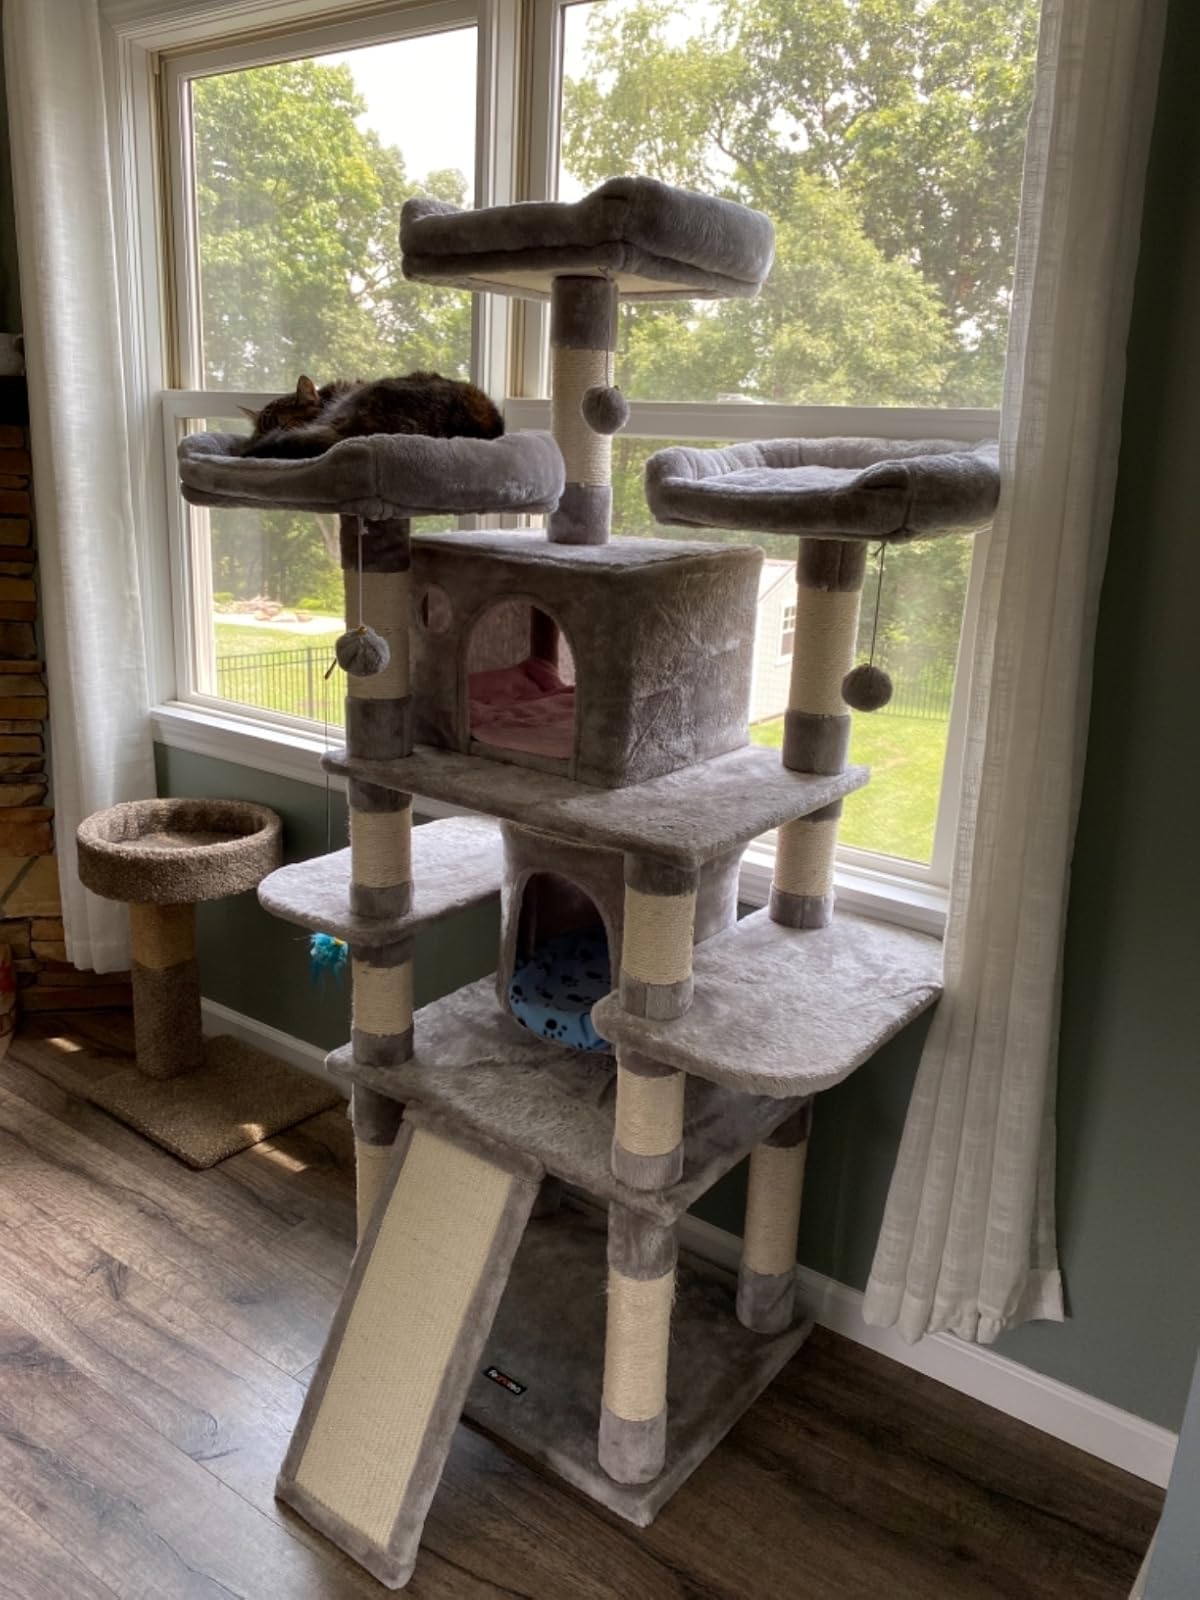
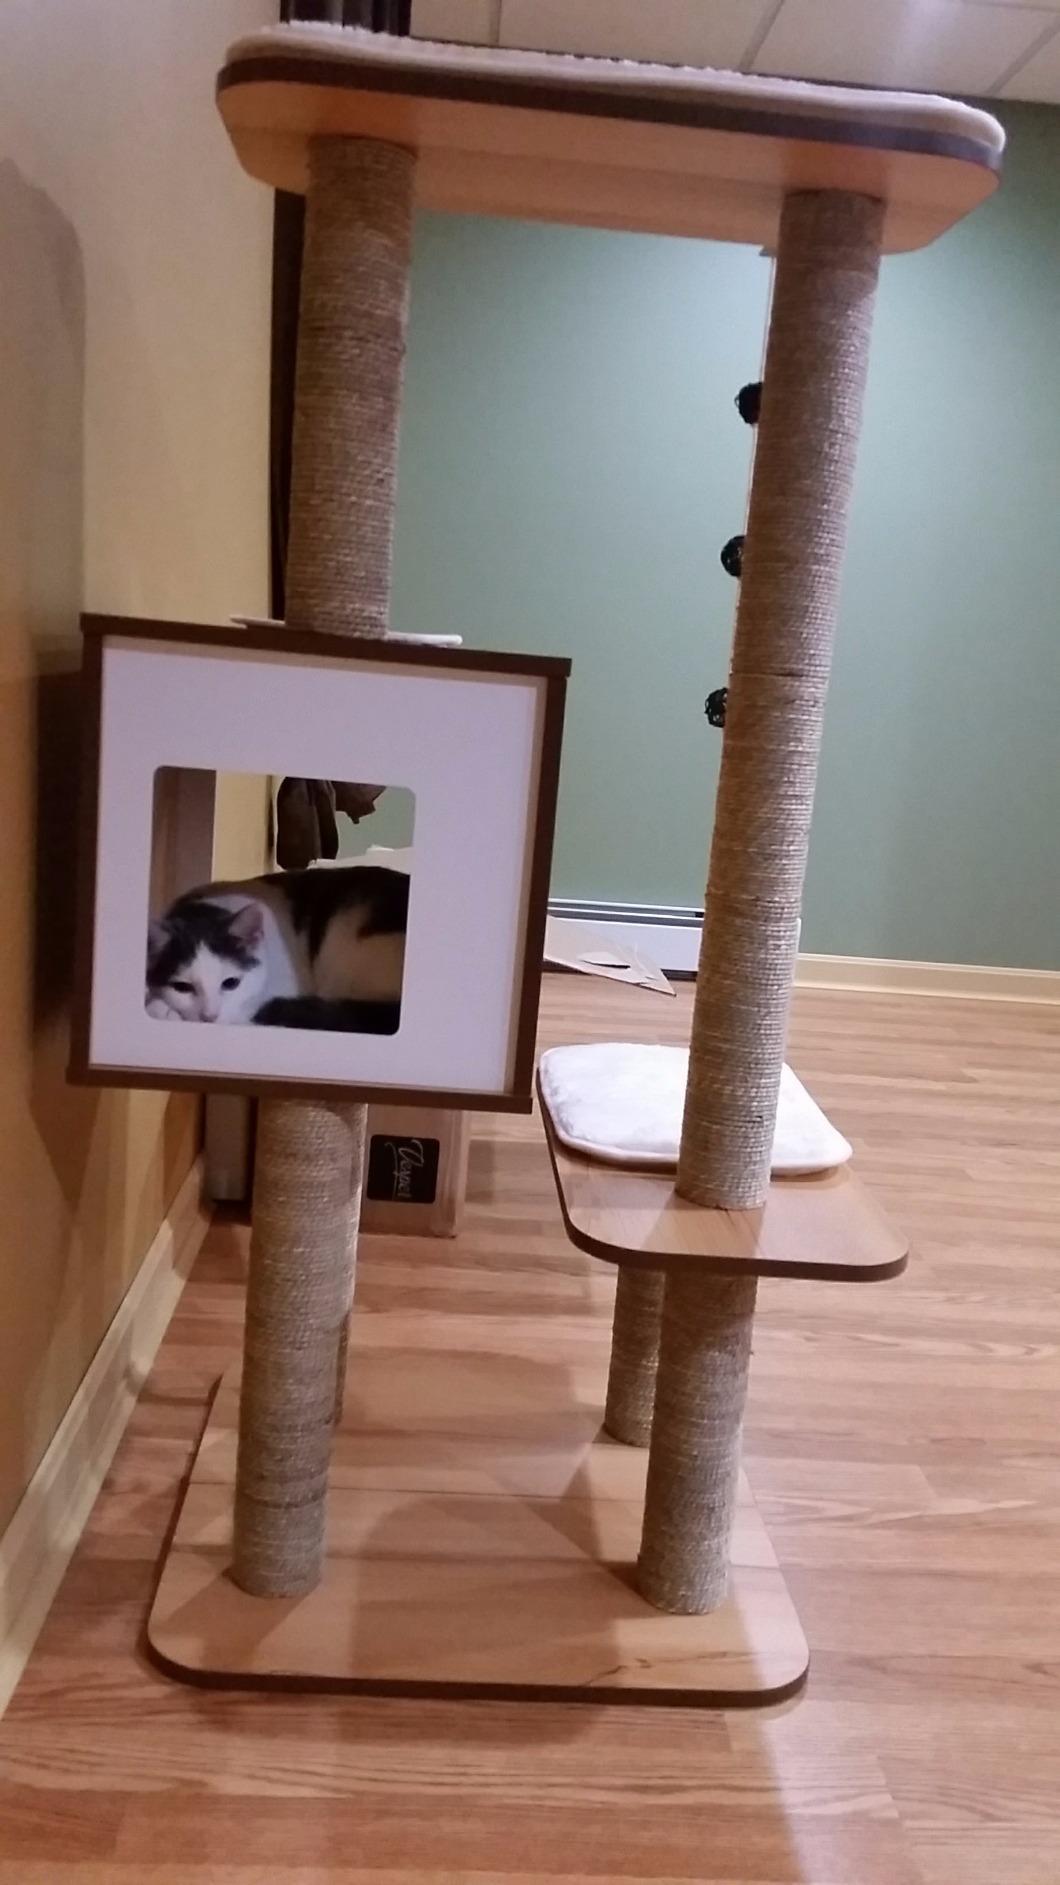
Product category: items_cat tree
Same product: no